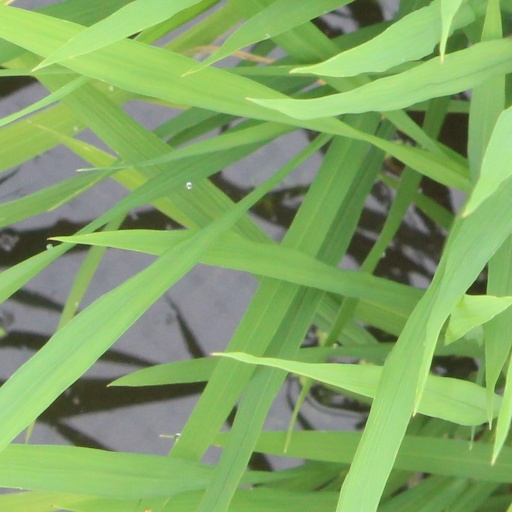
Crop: rice